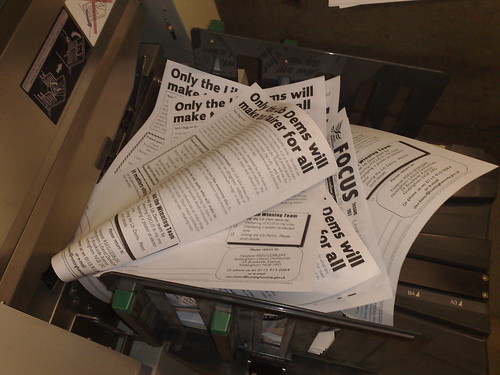
Waste category: paper